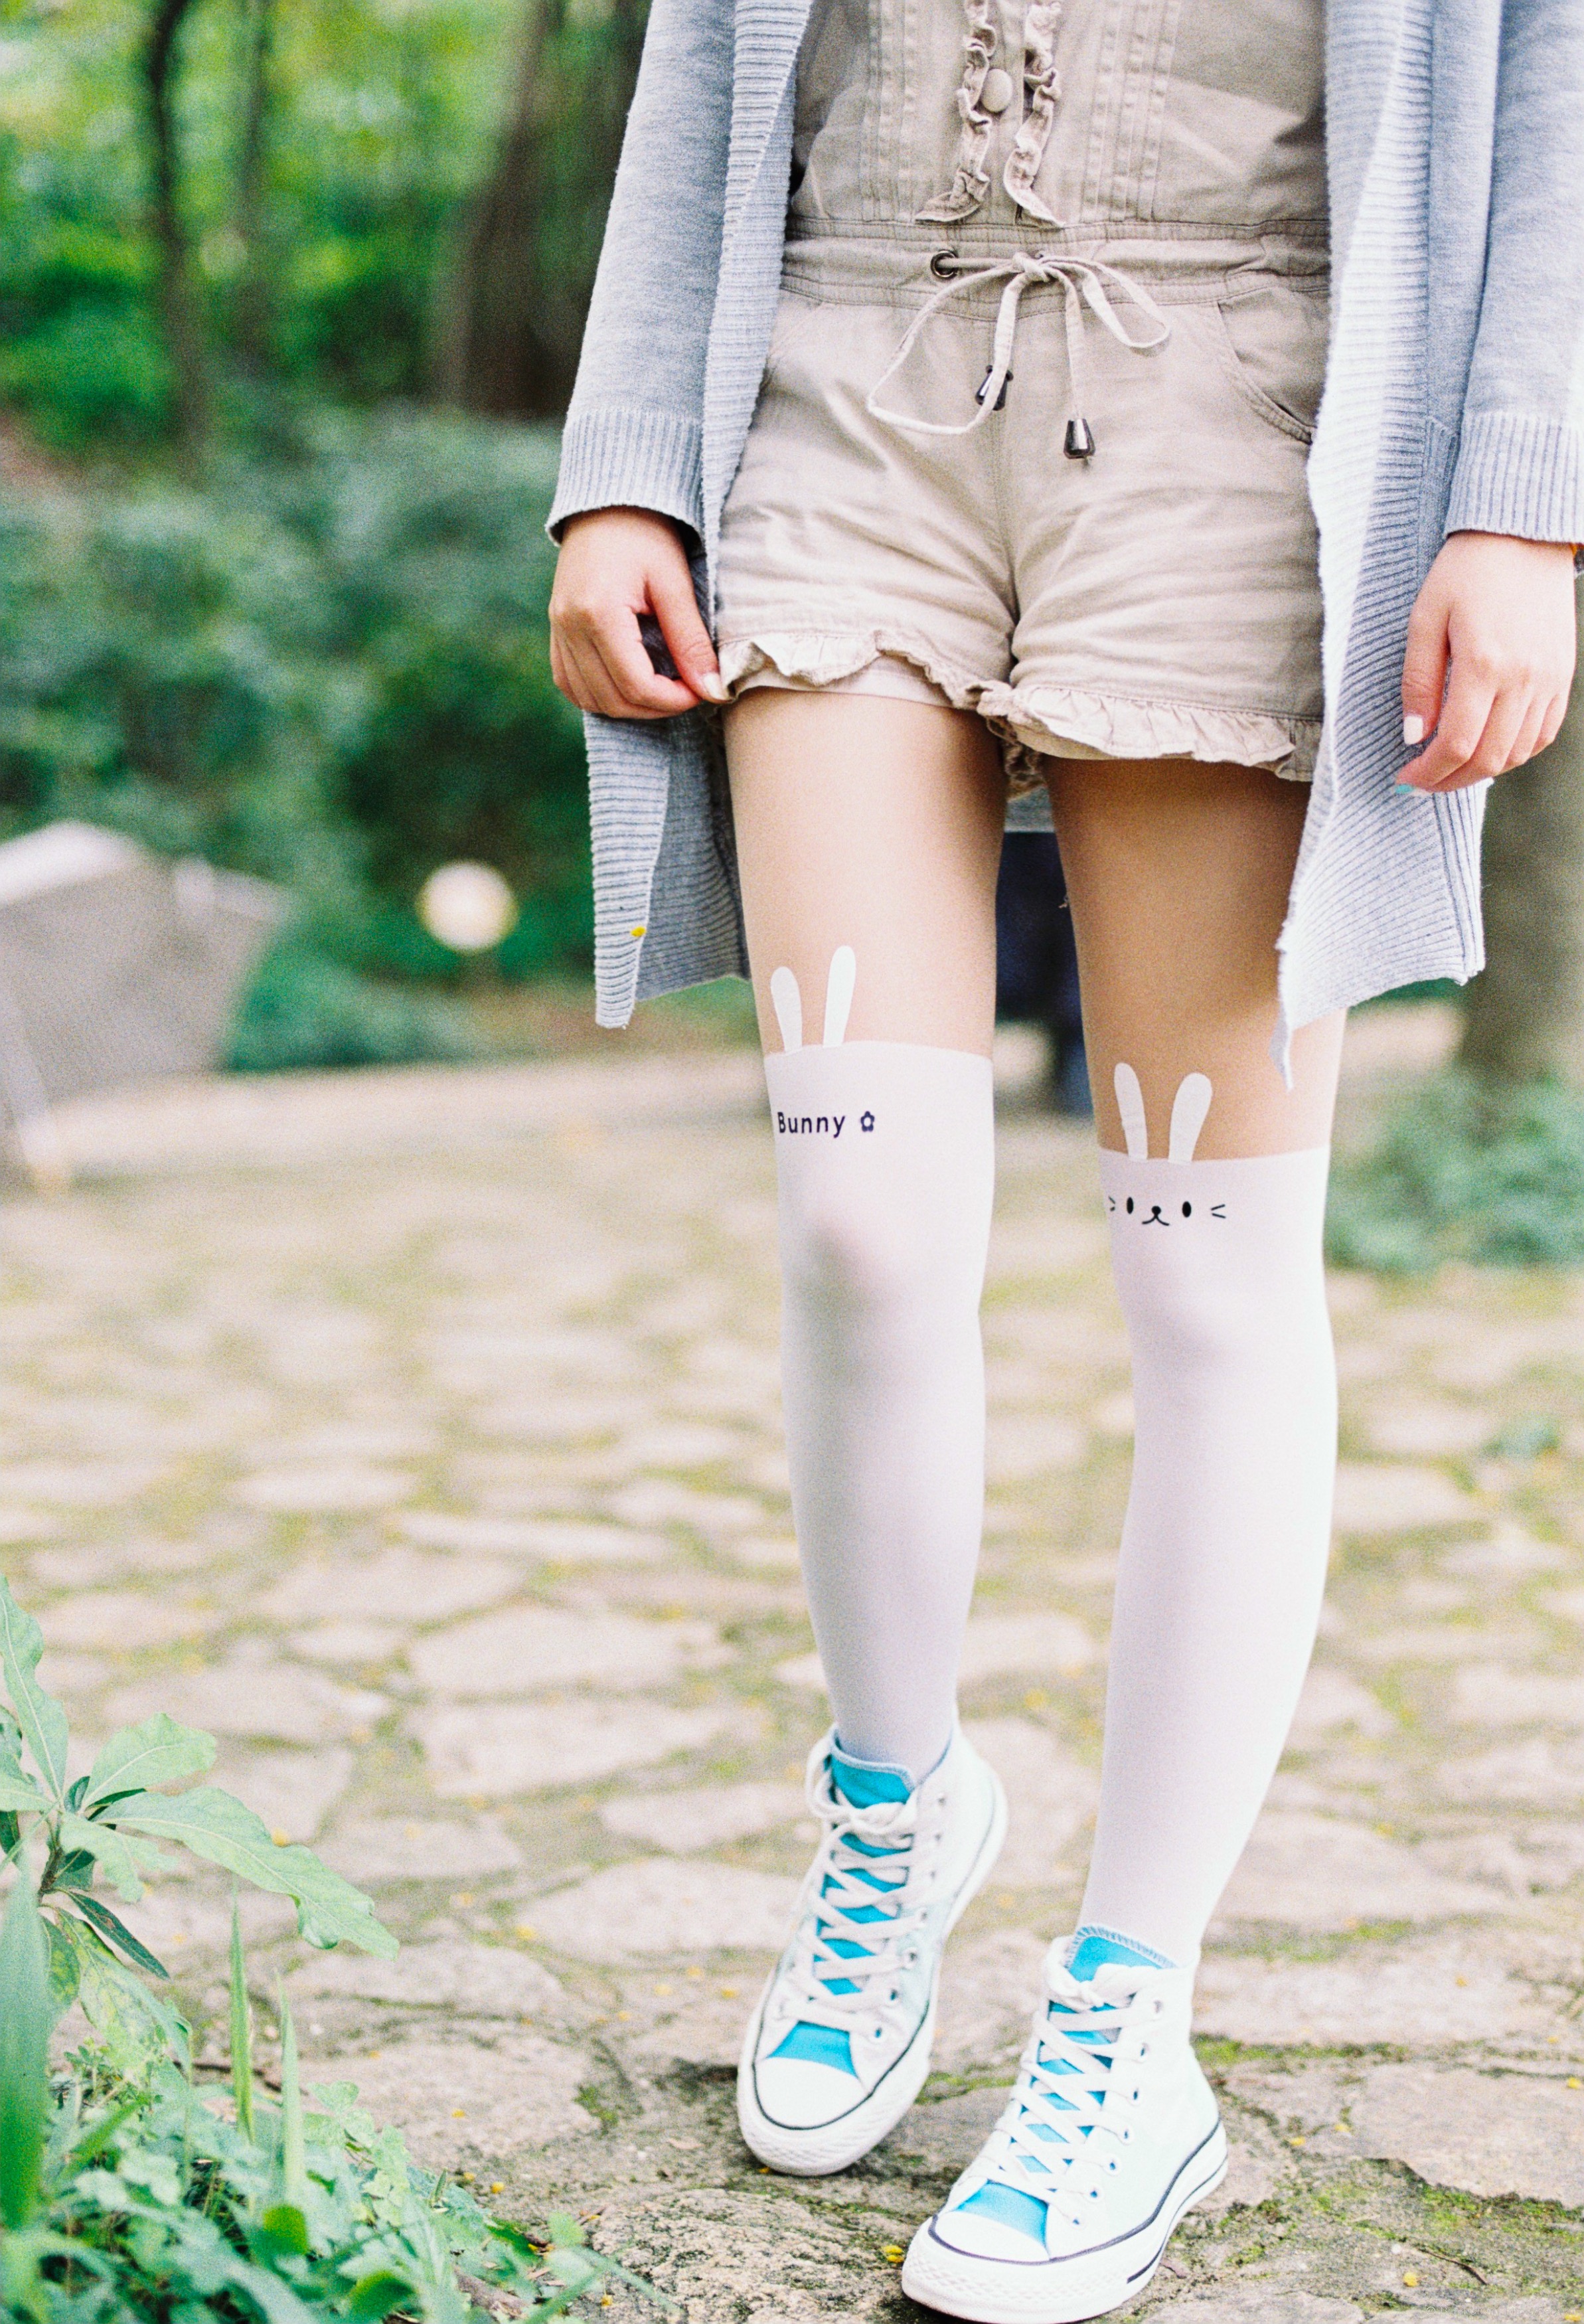
shoe, girl, white, camera, cute, film, slr, fujifilm, leg, jeans, spring, color, clean, fashion, nikon, clothing, outerwear, denim, human body, trousers, textile, 50mm, dress, legs, sneakers, thigh, converse, footwear, skirt, socks, tights, kneesocks, pantyhose, knee, longsocks, outfit, clothes, kneehigh, whitetights, simple, pure, c200, f3, lomography, instax, instantcamera, abdomen